Shivapuri Baba

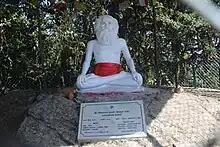
Statue of shivapuri baba

Shivapuri Baba was a Hindu saint. His birth name was Jayanthan Nambudiripad and is also known by the name of Swami Govindananda Bharati. He died on 28 January 1963 (2019, Magh 15, Sombar, Tritiya Tithi) at Dhrubsthali, near Pashupatinath Temple in Nepal. He claimed to have been born in 1826 in Kerala, a region in southern India. Shivapuri baba came to Nepal and spent the later stage of his life by meditating in the forest of Shivpuri in Kathmandu, Nepal, from where his name was derived.